Horsebus

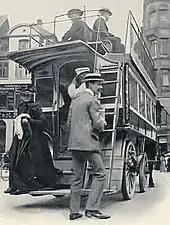
Horsebus in Copenhagen, 1907

Horsebuses were used on the streets of London from 1829. George Shillibeer saw the success of the Paris omnibus in service, and concluded that similar vehicles in London would be commercially successful. His first London omnibus, using the same design and name as the Paris vehicle, took up service on 4 July 1829 on the route between Paddington, the Yorkshire Stingo, and the Bank via the New Road (now Marylebone Road), Somers Town and City Road. There were four services daily in each direction. Shillibeer's success prompted many competitors to enter the market, and for a time buses were referred to as "Shillibeers". Shillibeer built another bus for the Quaker Newington Academy for Girls near London; this had a total of 25 seats, and entered history as the first school bus. On London omnibuses, the introduction of the clerestory roof in 1847, to provide more headroom inside, allowed the provision of a longitudinal seat on the upper deck. As with stagecoaches, outside fares were cheaper than travelling inside.